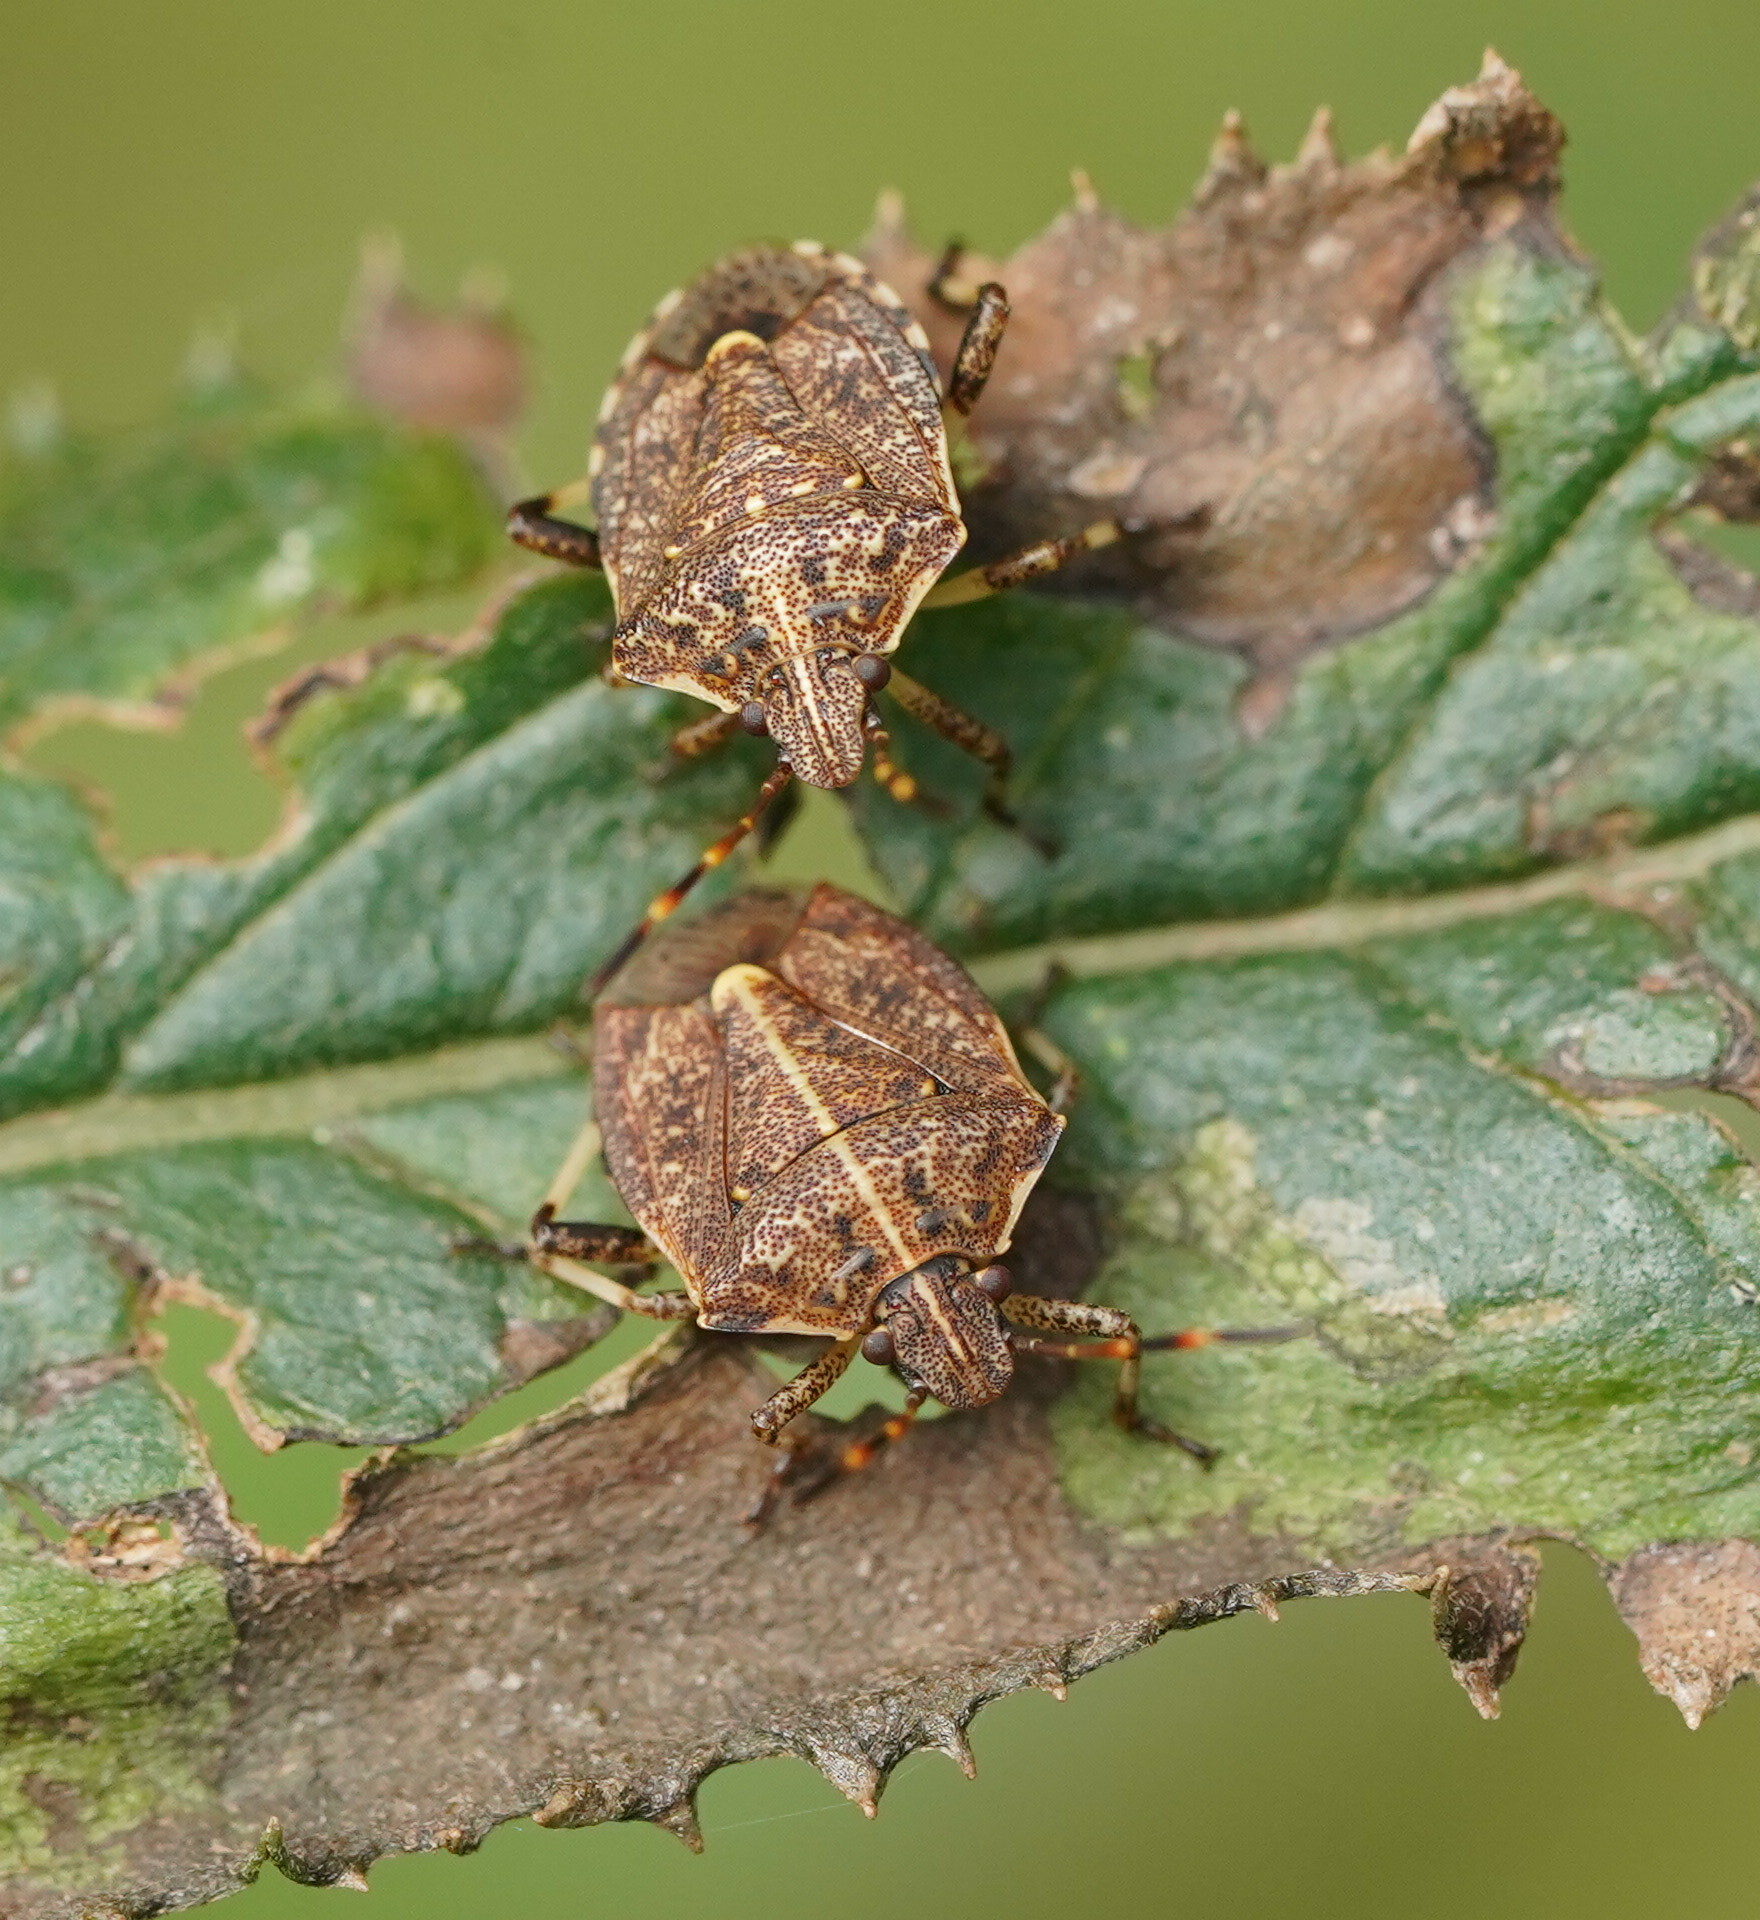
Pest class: stink_bug